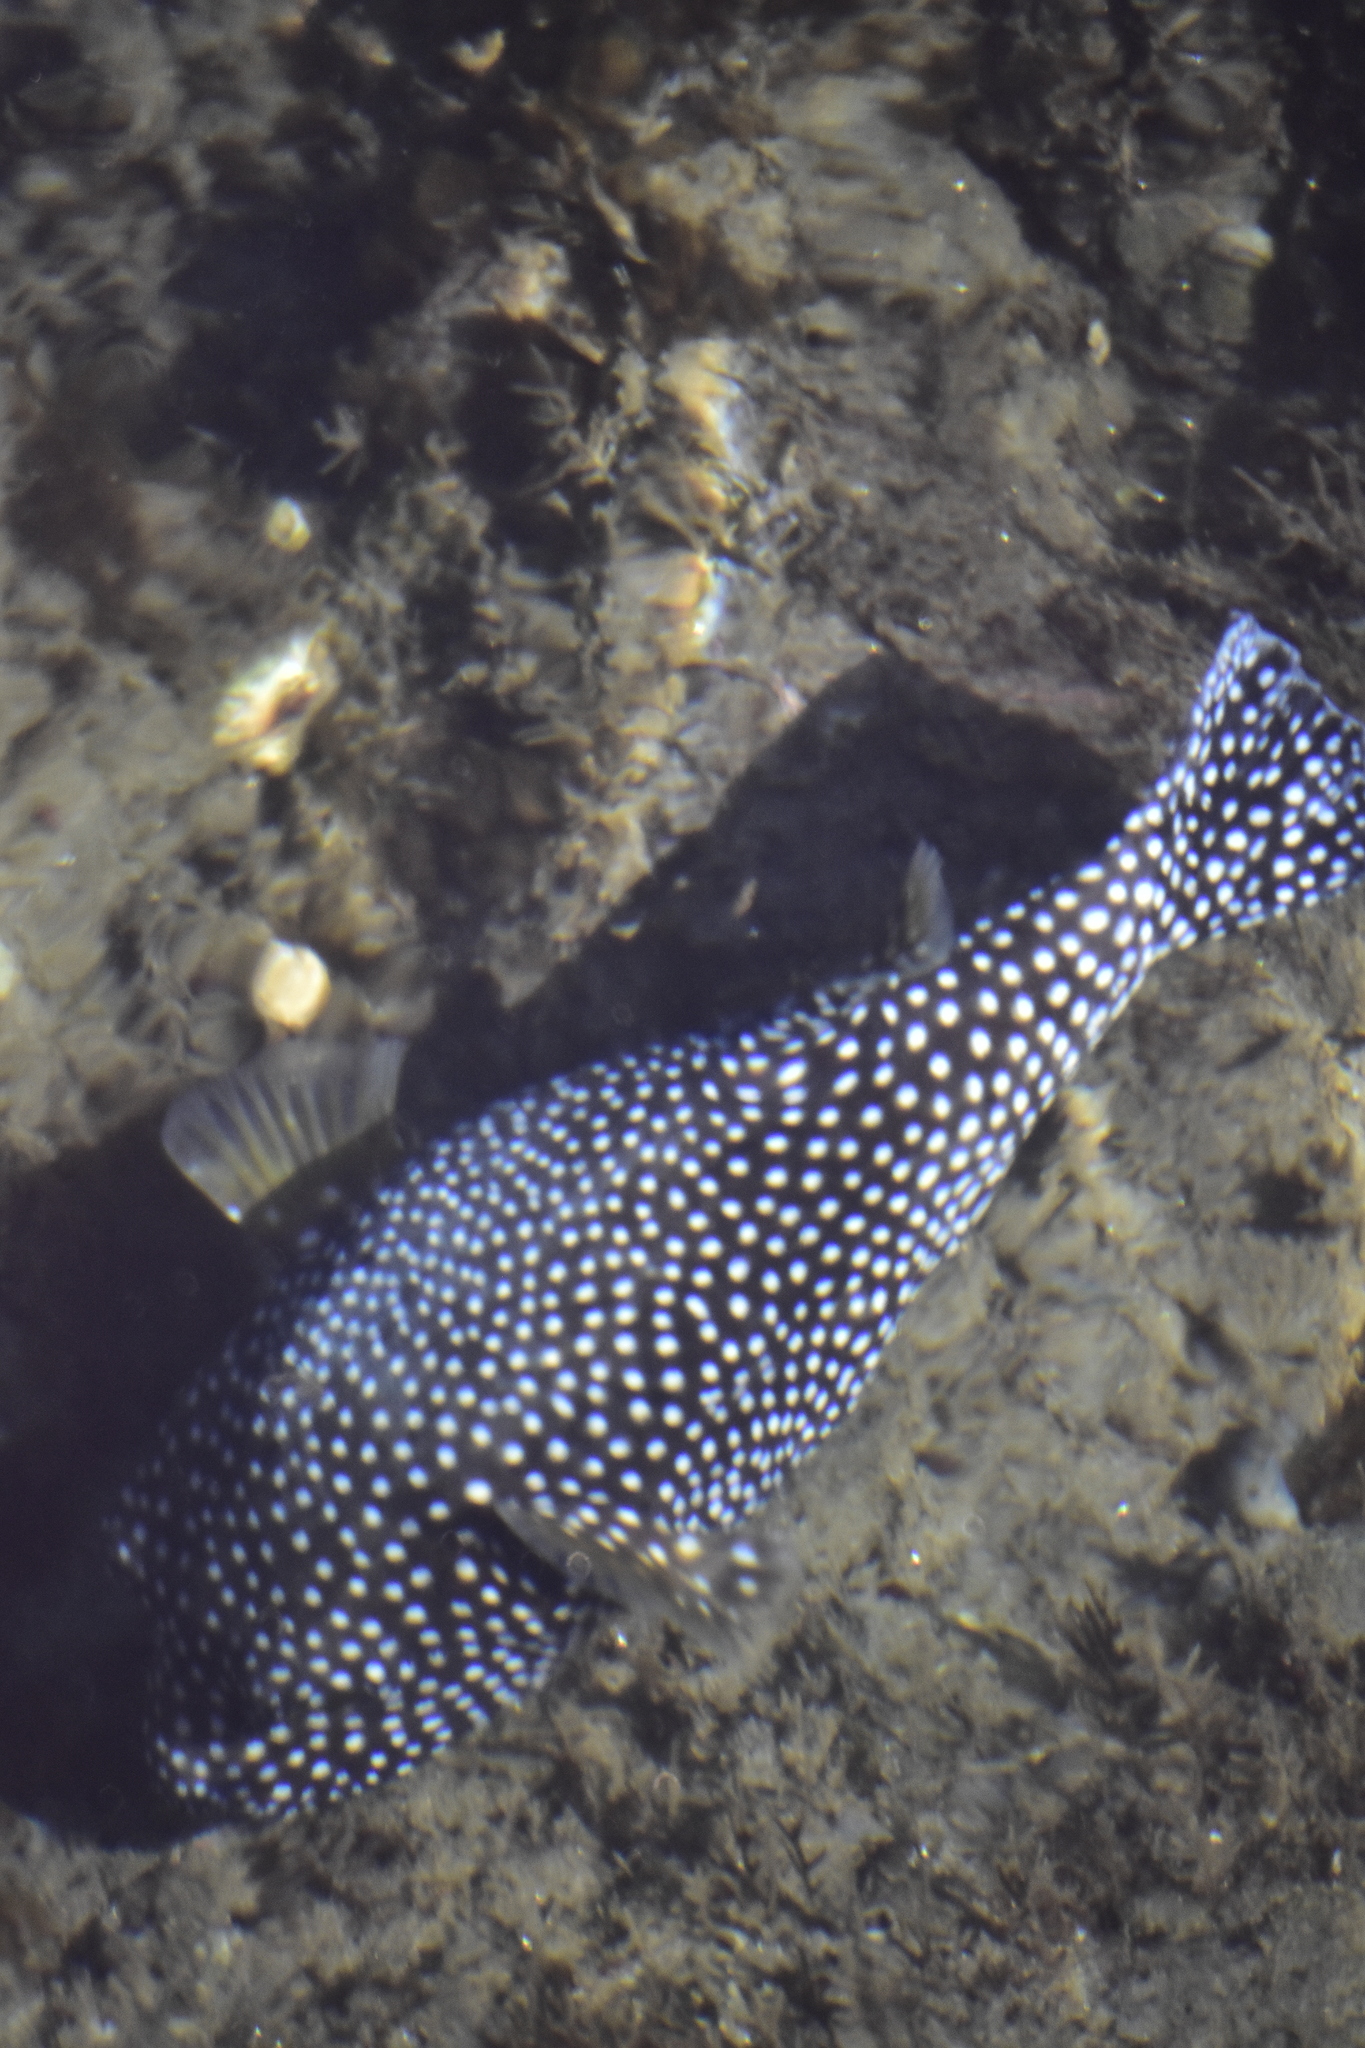
Arothron meleagris (Guineafowl Puffer)